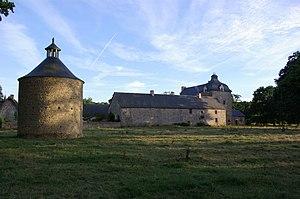
Vue du Manoir du Trémaudan.
Cet article recense les bâtiments protégés au titre des monuments historiques d’Ille-et-Vilaine, en France.
Le manoir du Grand Trémaudan est un édifice de la commune de Combourg, dans le département d’Ille-et-Vilaine en région Bretagne.
Combourg [kɔ̃.buʁ] est une commune française, chef-lieu du canton homonyme, située dans le département d'Ille-et-Vilaine en région Bretagne.